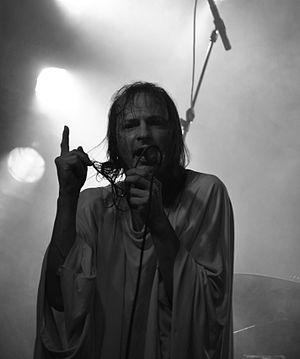
Mono für Alle!, aussi stylisé Mono für Alle est un groupe de synthpunk et krautrock allemand, formé à Giessen en 1987. Le groupe est connu pour ses textes provocants et critiques et pour ses publications et concerts alternatifs qui ont même mené à des procès juridiques.